Ek Ajnabee

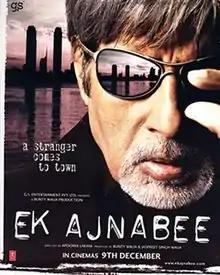
Theatrical release poster

Ek Ajnabee – A Man Apart is a 2005 Indian Hindi-language action-thriller film directed by Apoorva Lakhia. The film stars Amitabh Bachchan, Arjun Rampal and Perizaad Zorabian. It is a remake of Tony Scott's "Man on Fire", a film based on a novel of the same name, which was also adapted into another film in 1987.